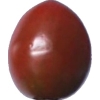
Label: tomato_cherry_maroon